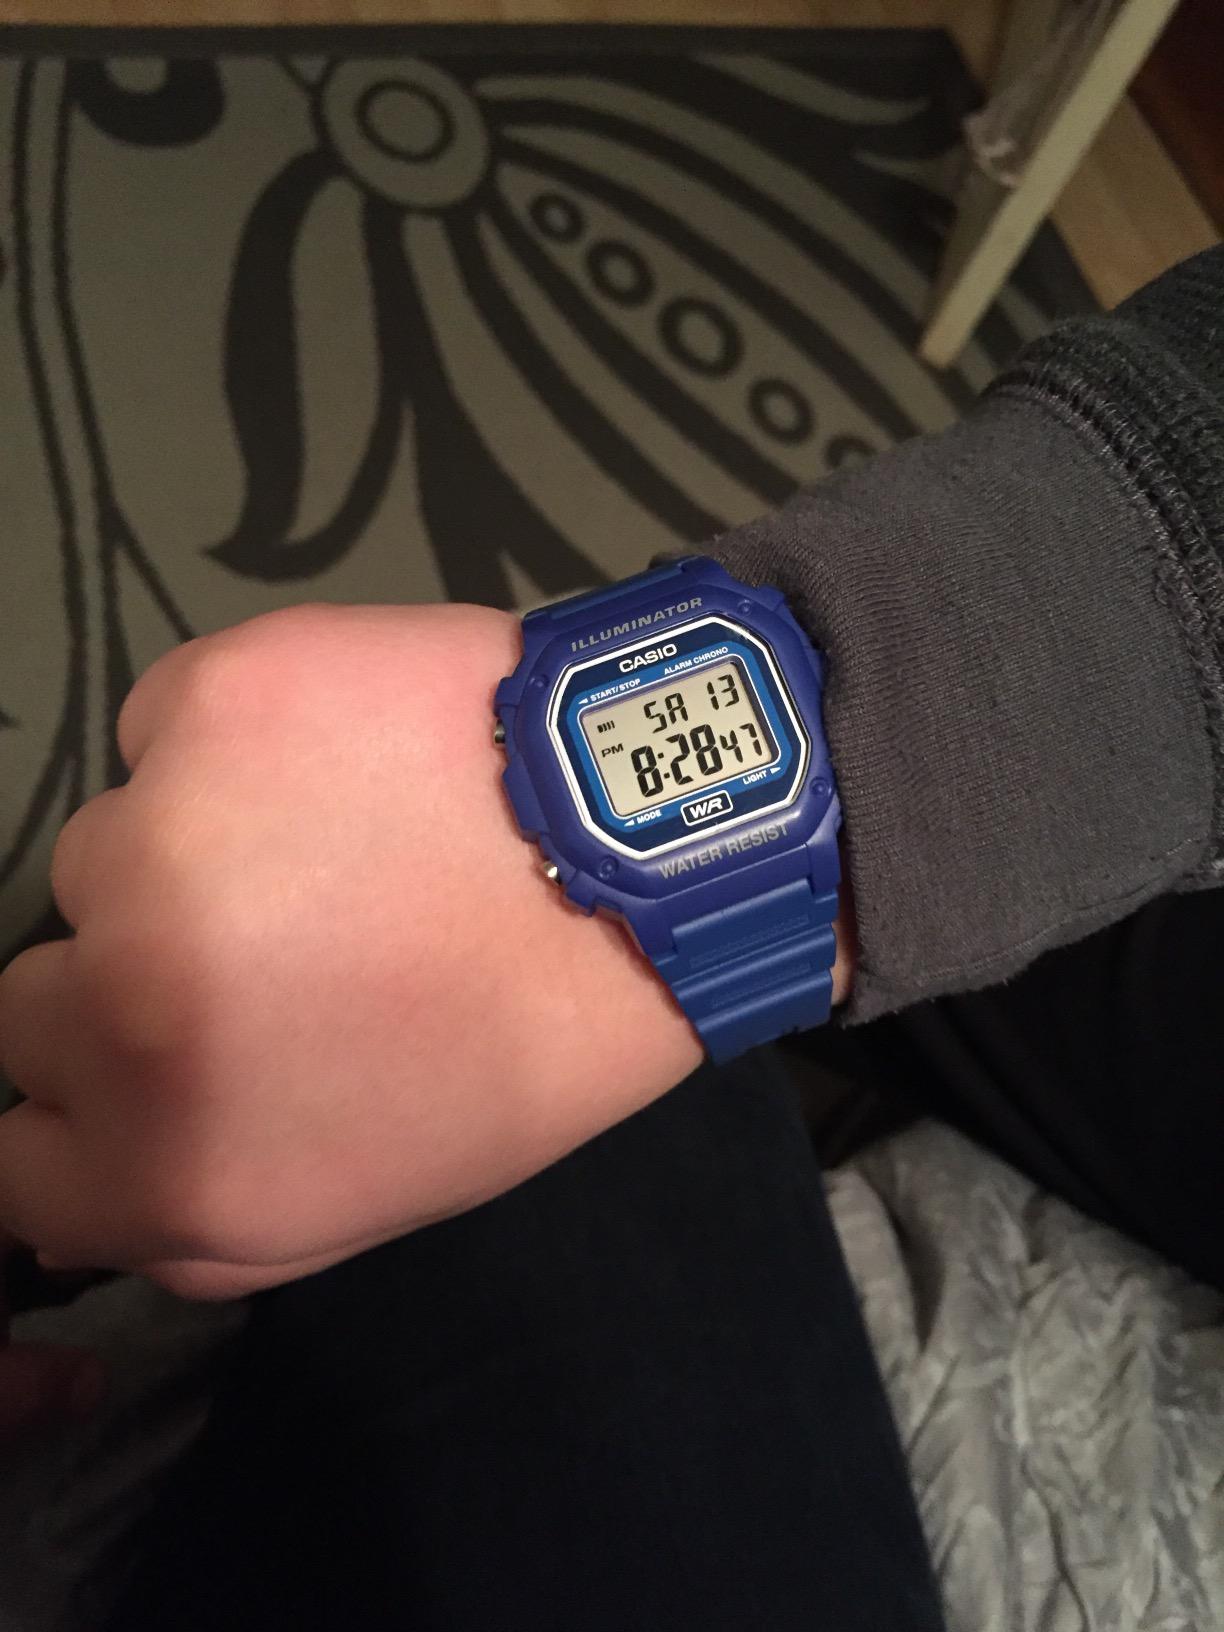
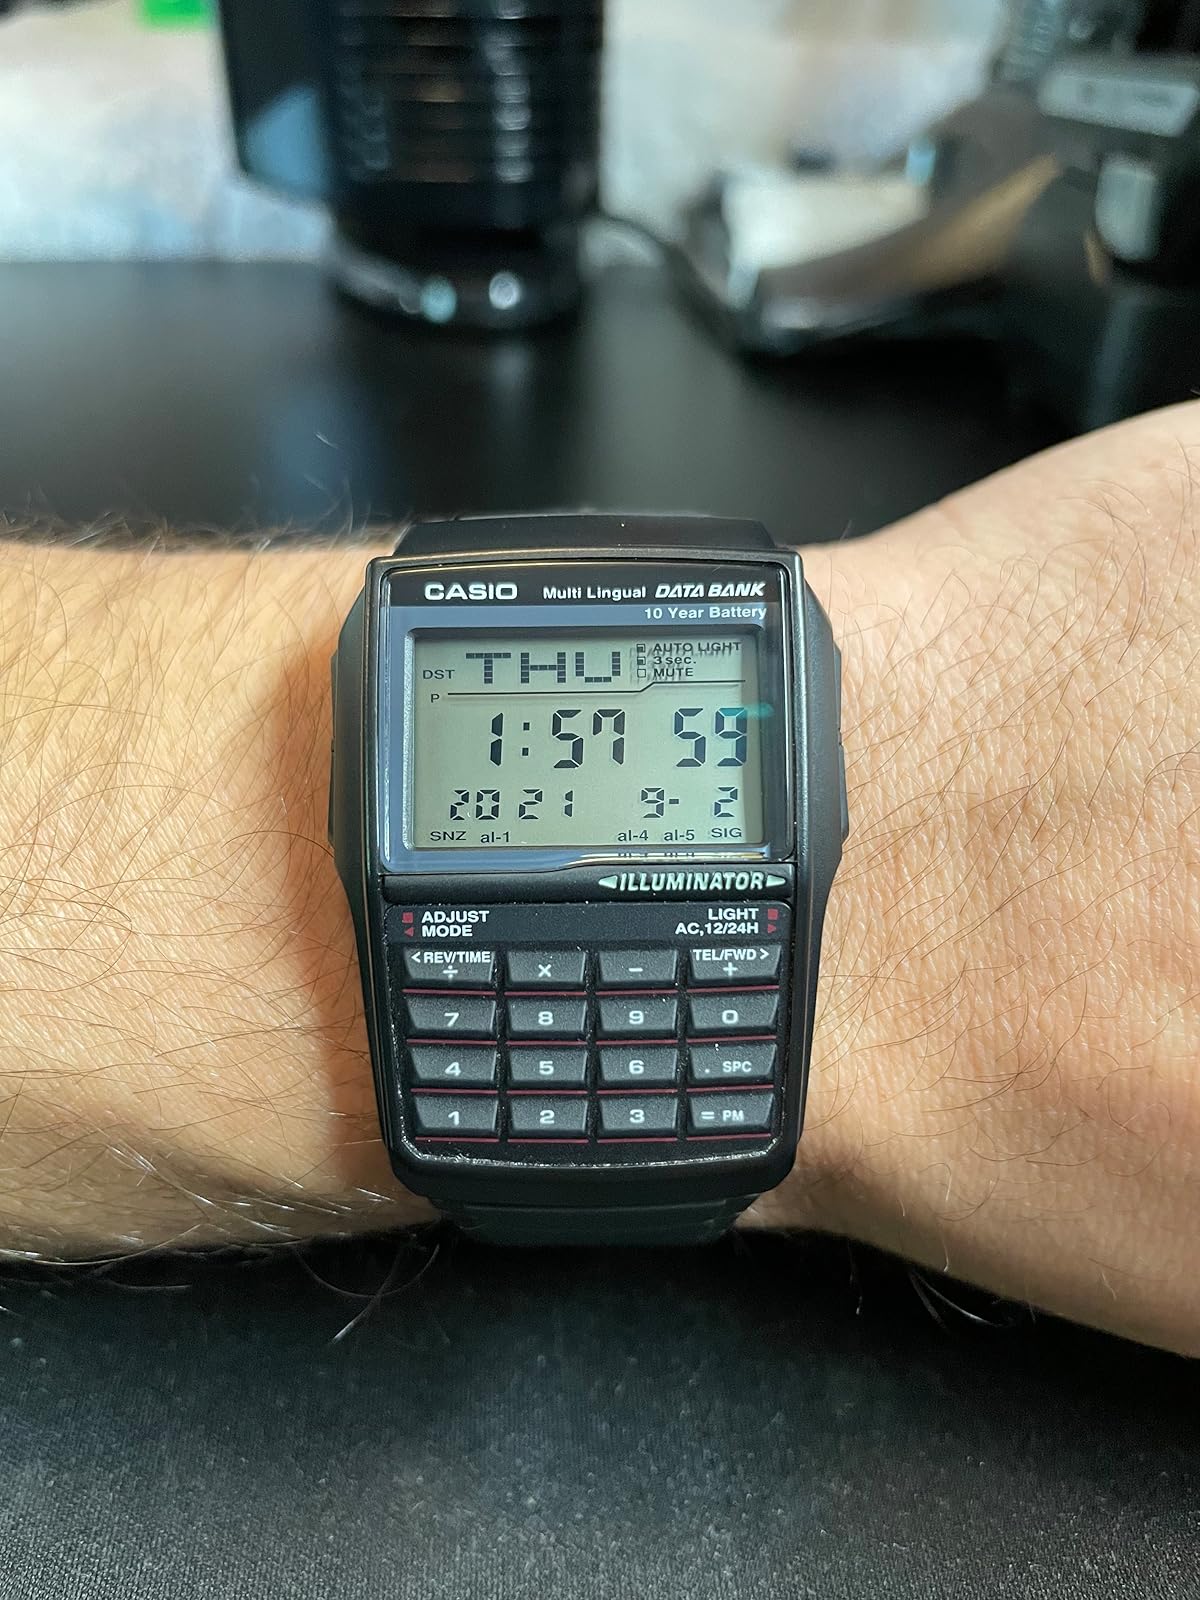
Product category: accessories_watch
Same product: no